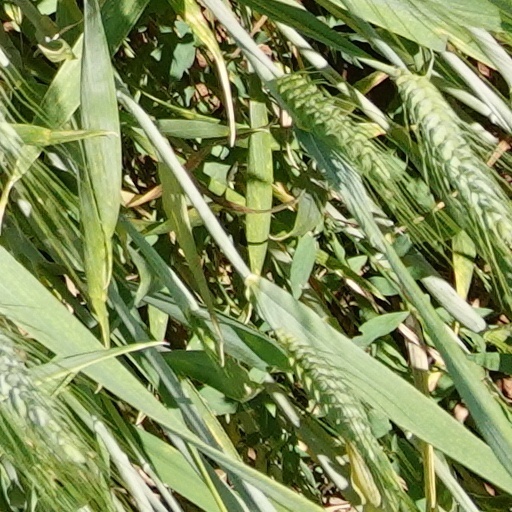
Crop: wheat